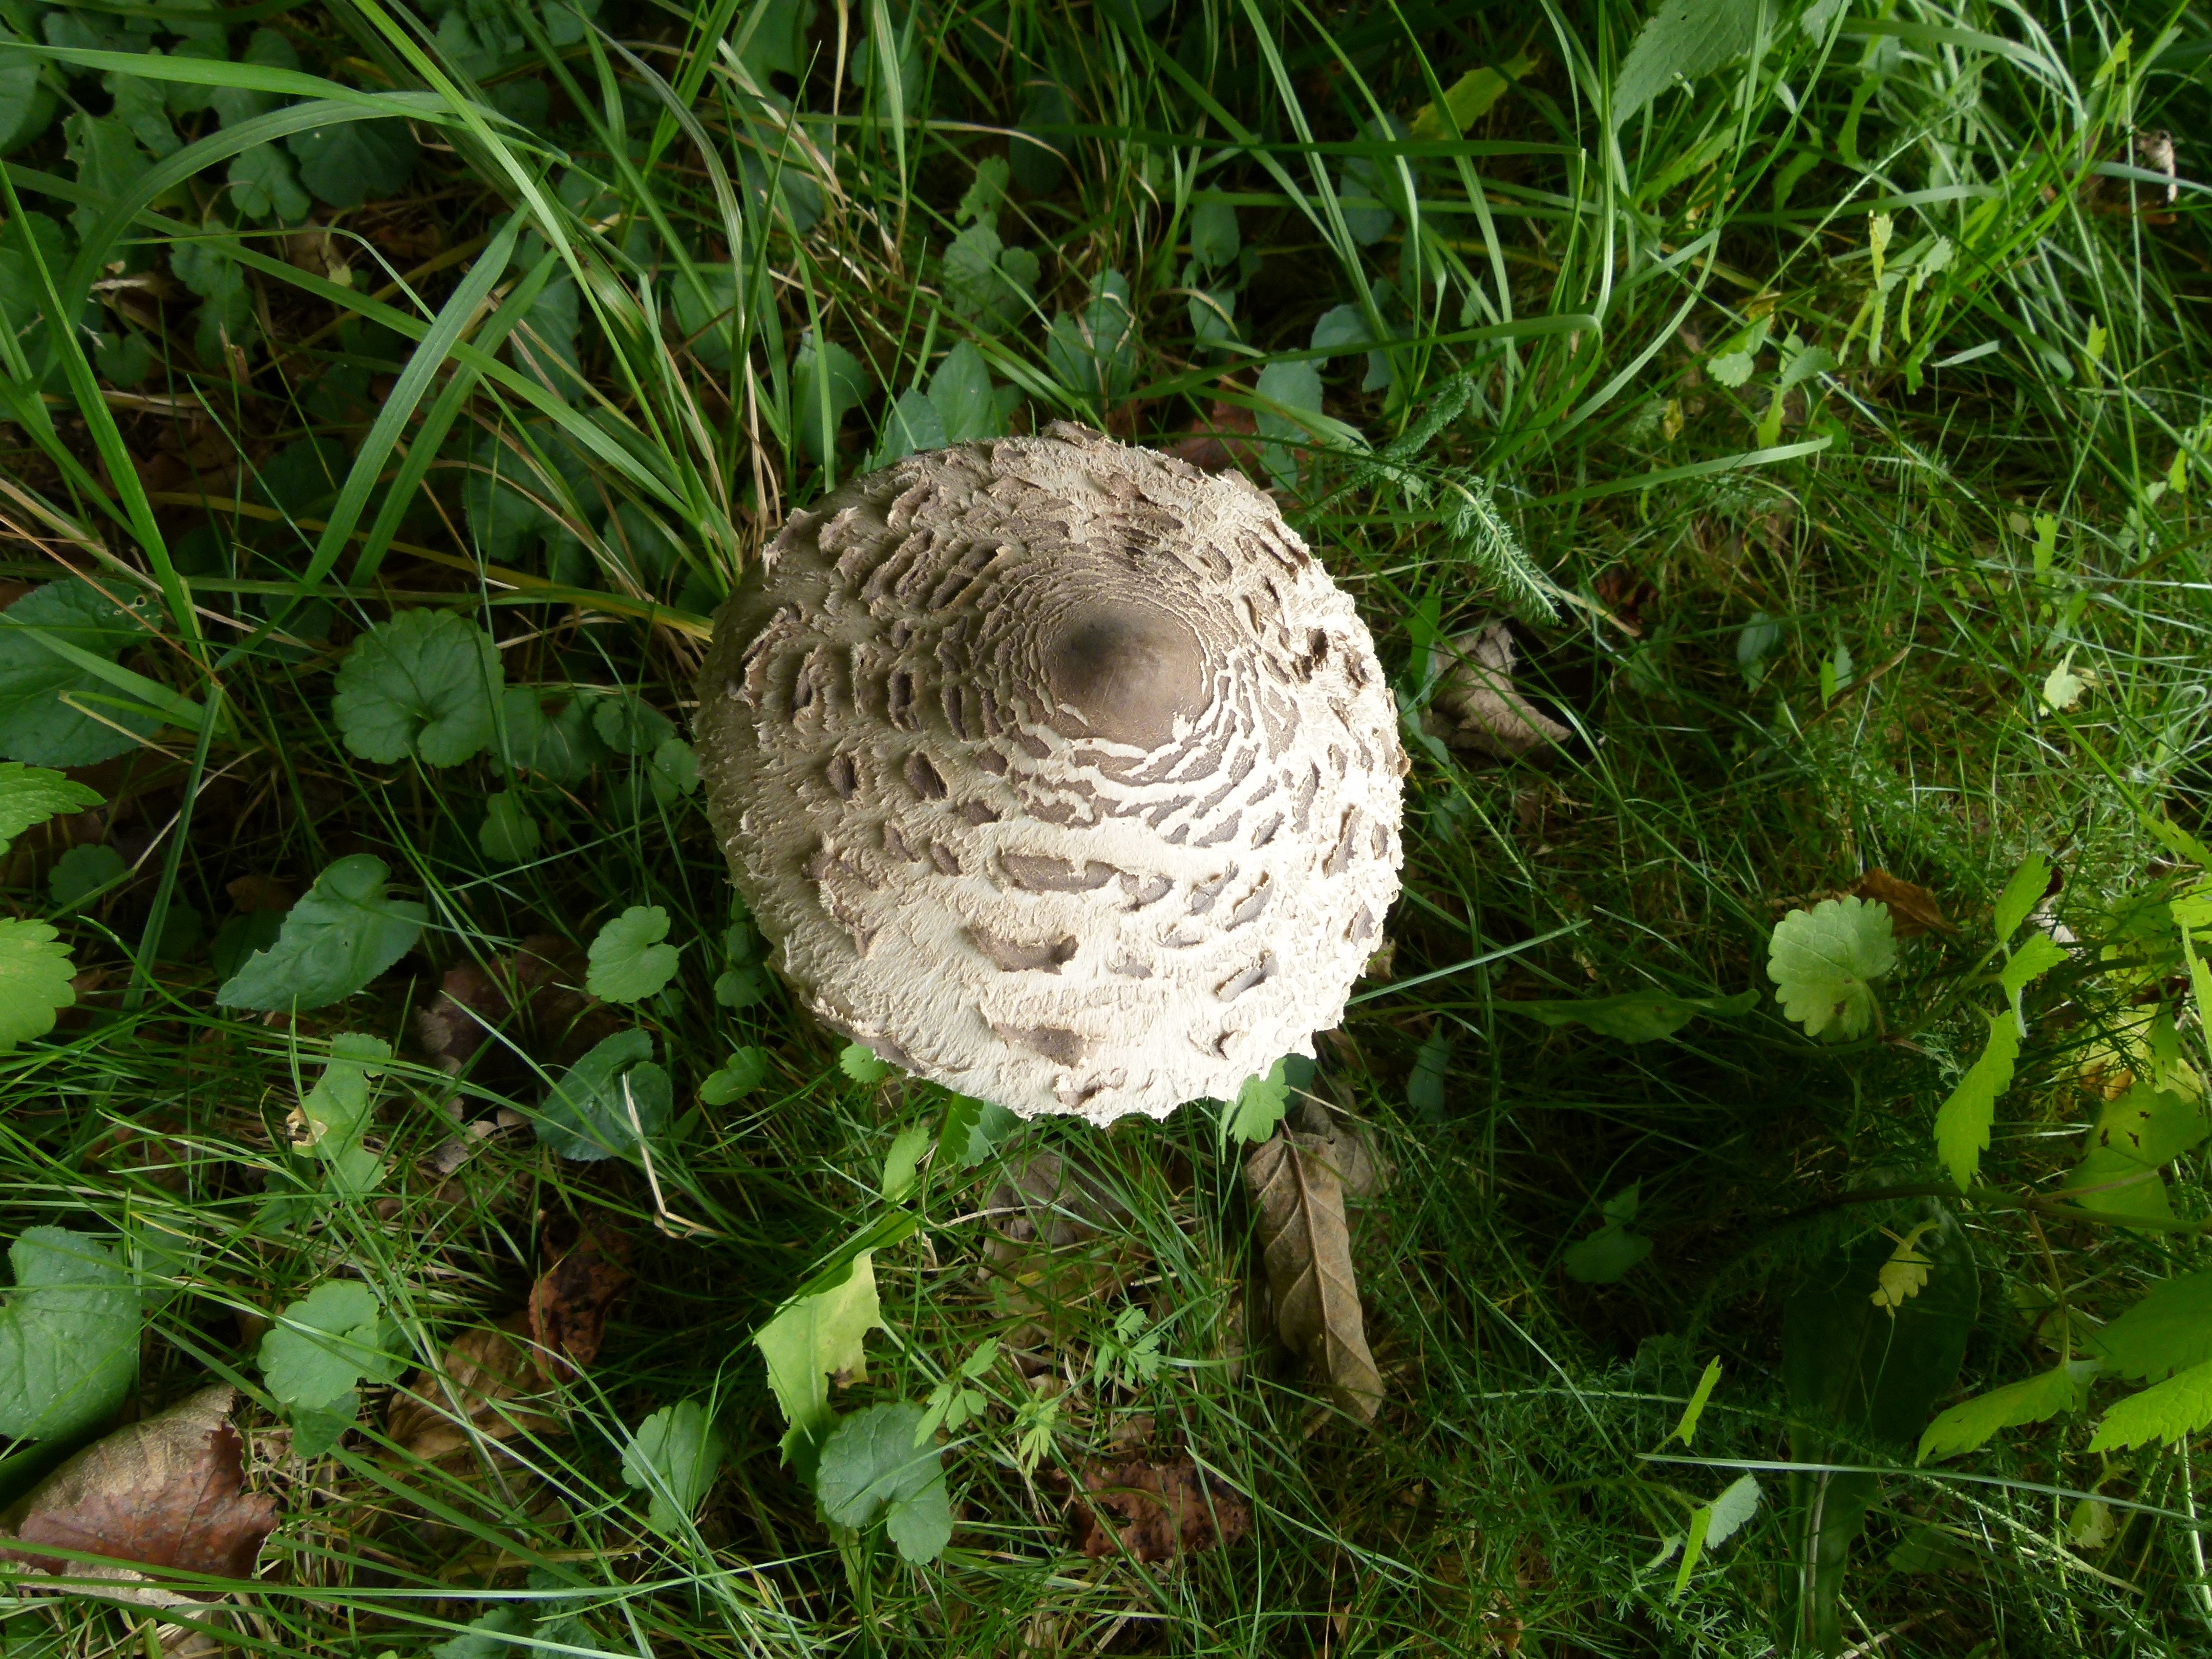
nature, grass, lawn, flower, food, natural, fresh, mushroom, healthy, flora, freshness, fungus, nutrition, fungi, vegetarian, raw, woodland, bolete, ingredients, agaricus, matsutake, edible mushroom, grass family, agaricaceae, penny bun